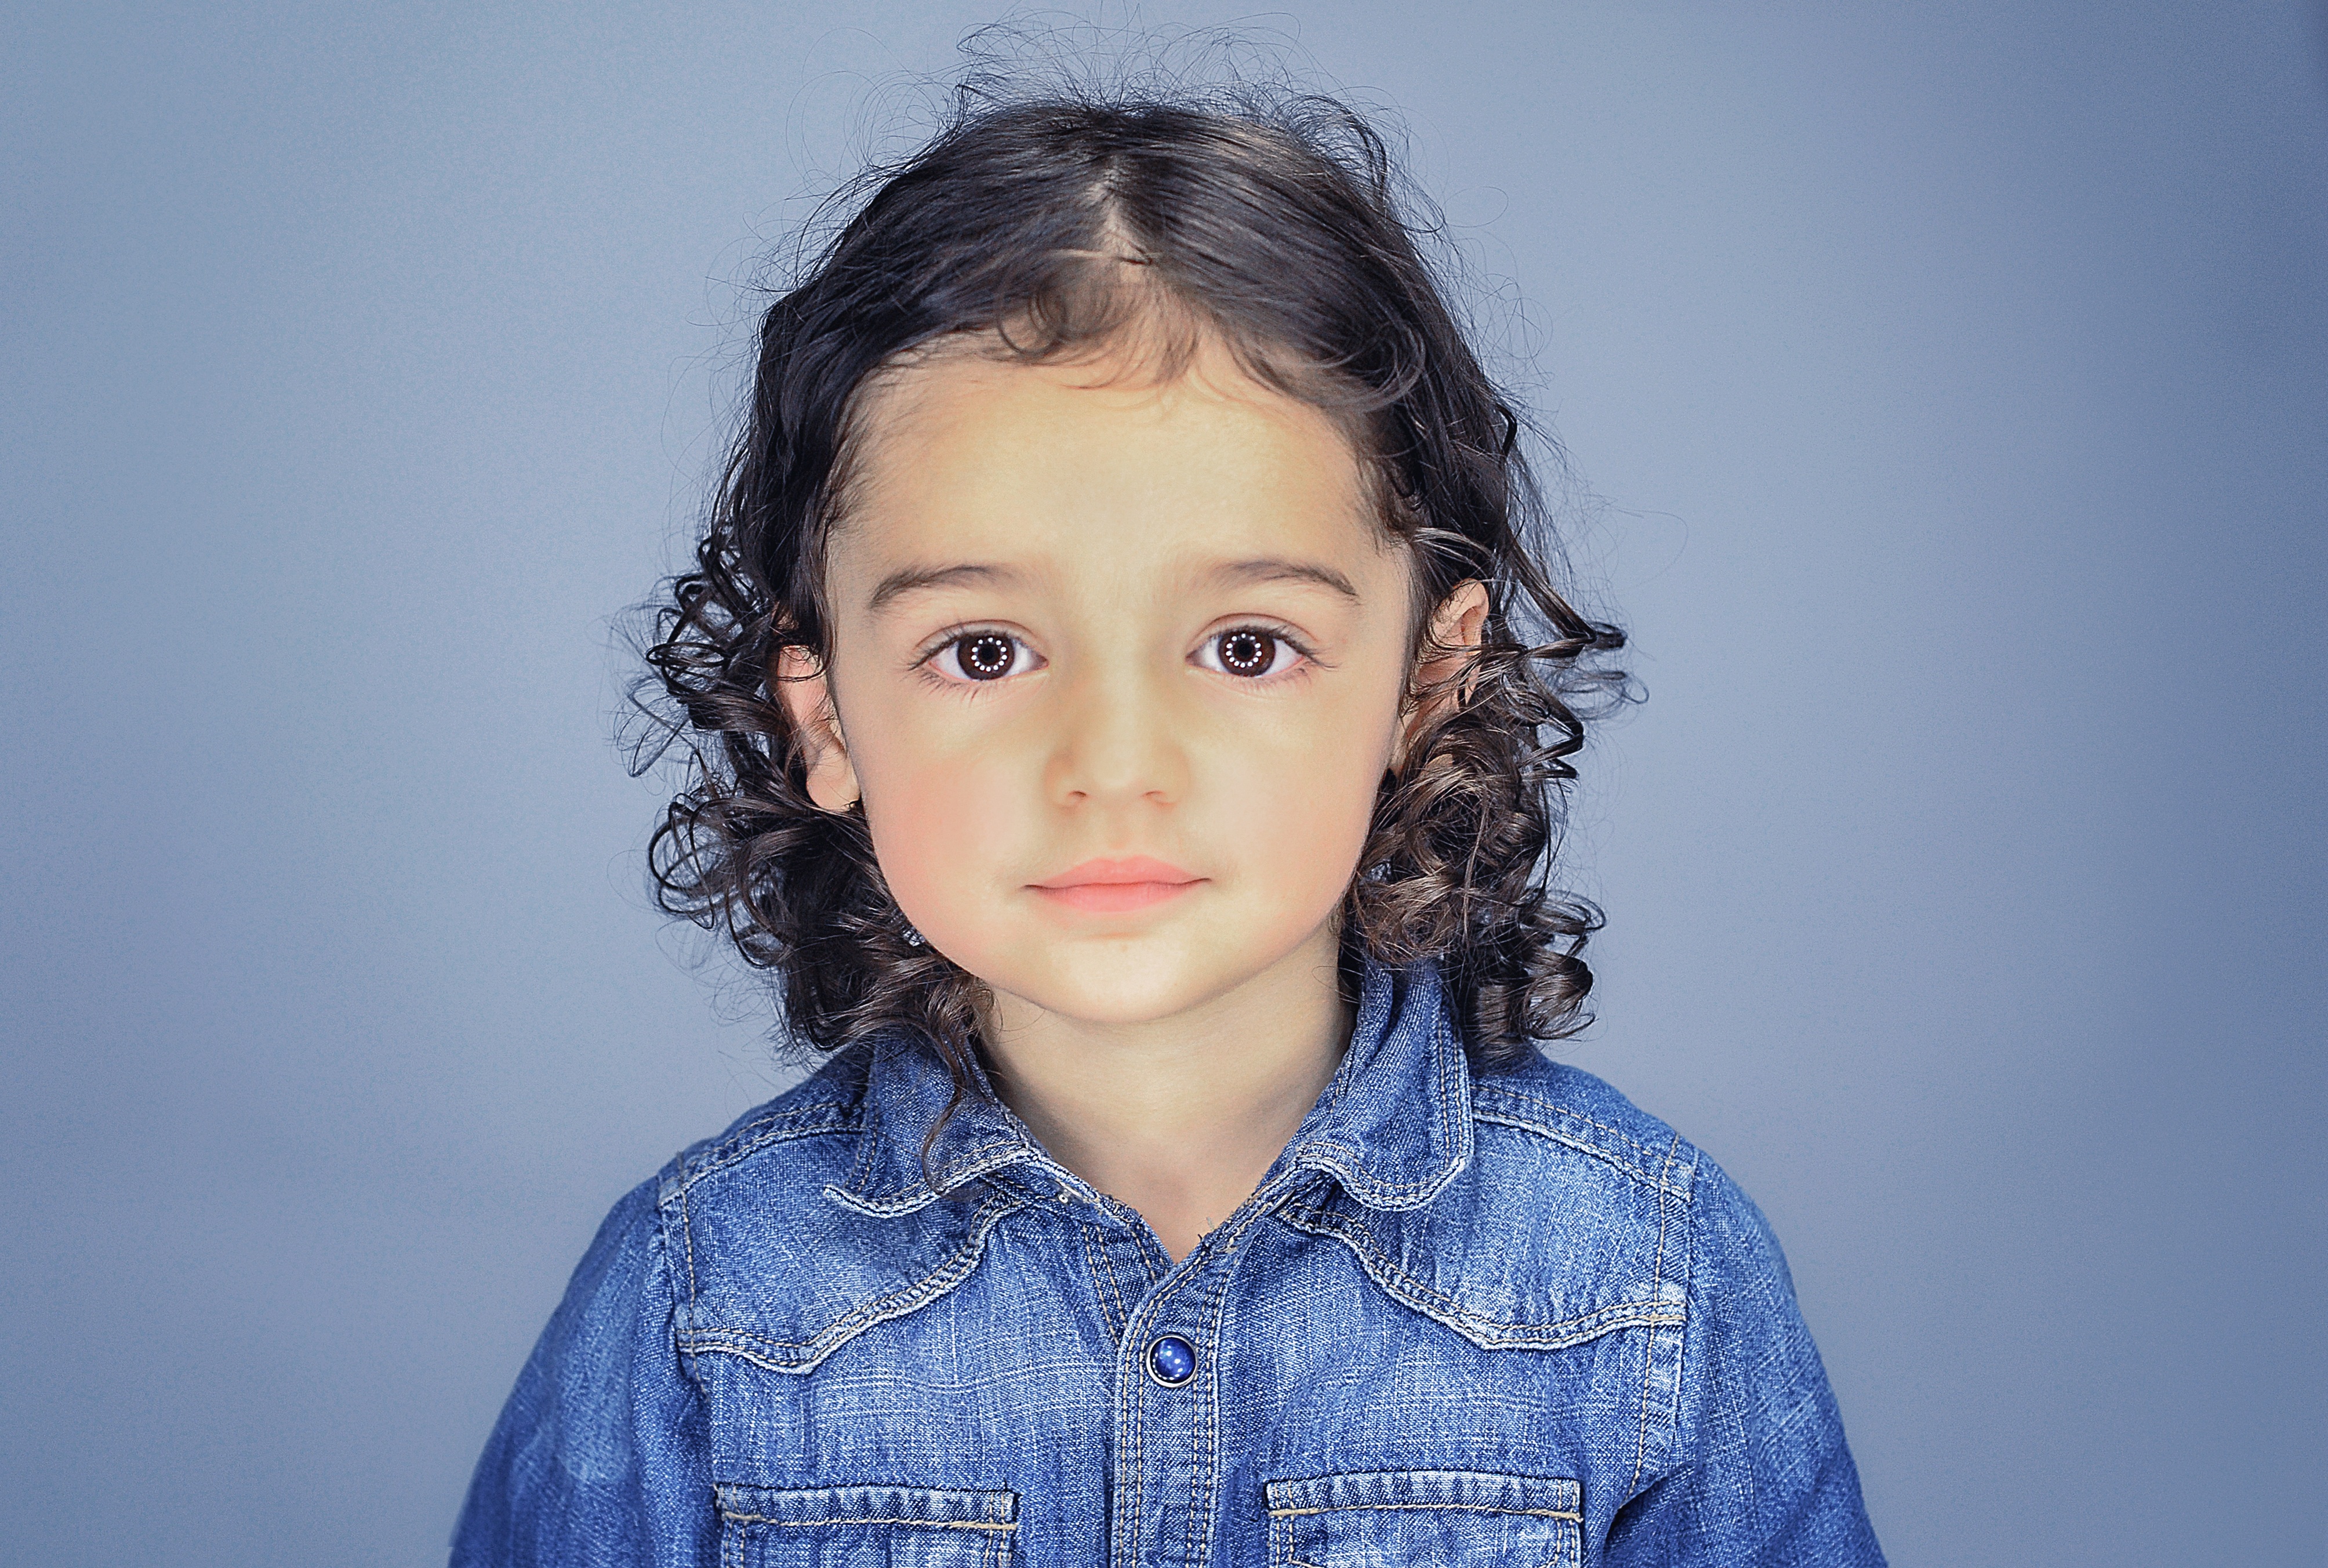
person, people, girl, hair, photography, cute, portrait, model, spring, studio, child, fashion, blue, curly hair, facial expression, hairstyle, smile, makeup, close up, posing, face, nose, toddler, eye, head, skin, beauty, style, elegant, organ, emotion, photo shoot, portrait photography, aroni